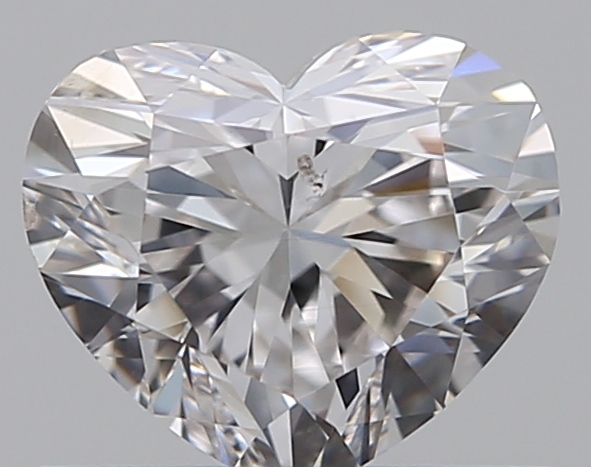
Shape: heart
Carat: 0.7
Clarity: SI1
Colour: G
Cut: EX
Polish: EX
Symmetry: VG
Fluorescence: N
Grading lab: GIA
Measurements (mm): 5.14 x 6.02 x 3.64